Maha Sarakham province

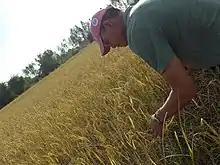
Rice maturing in the paddy in rural Maha Sarakham province.

The province is mostly a plain covered with rice fields. Only in the north and east are there small hills. The province is between 130 and 230 m above sea level. The main river is the Chi. The total forest area is or 3.8 percent of provincial area.